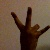
The image shows a hand gesture representing the number 7 in Indian Sign Language.